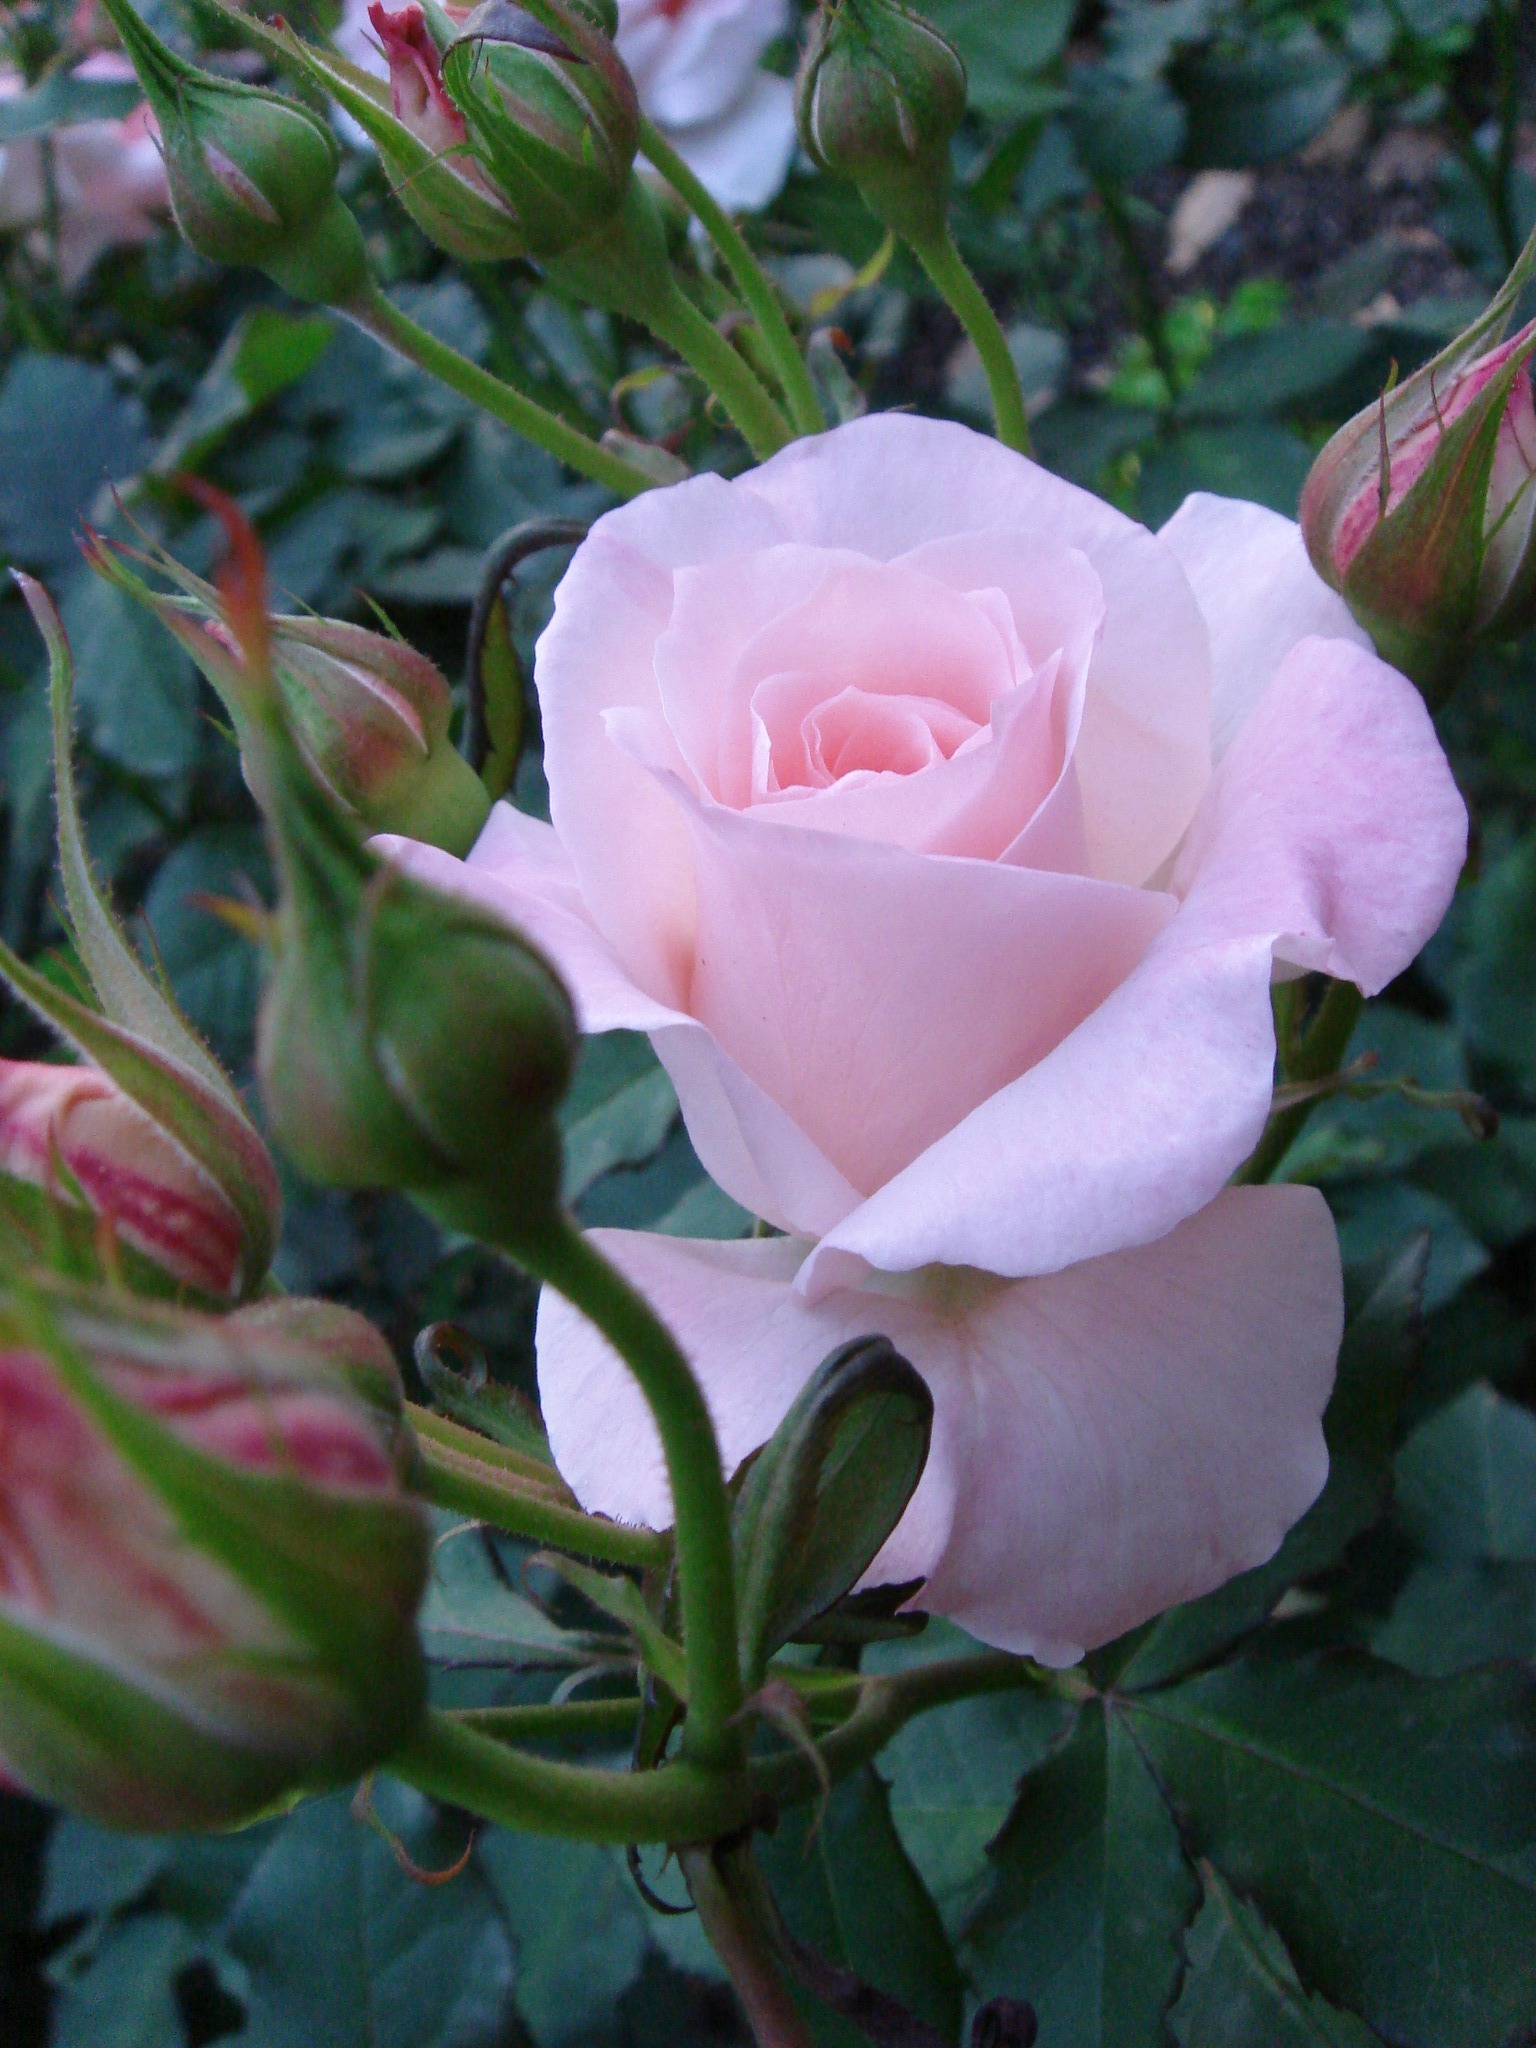
plant, flower, petal, rose, botany, pink, flora, flowers, shrub, floribunda, flowering plant, garden roses, rose family, land plant, rosa centifolia